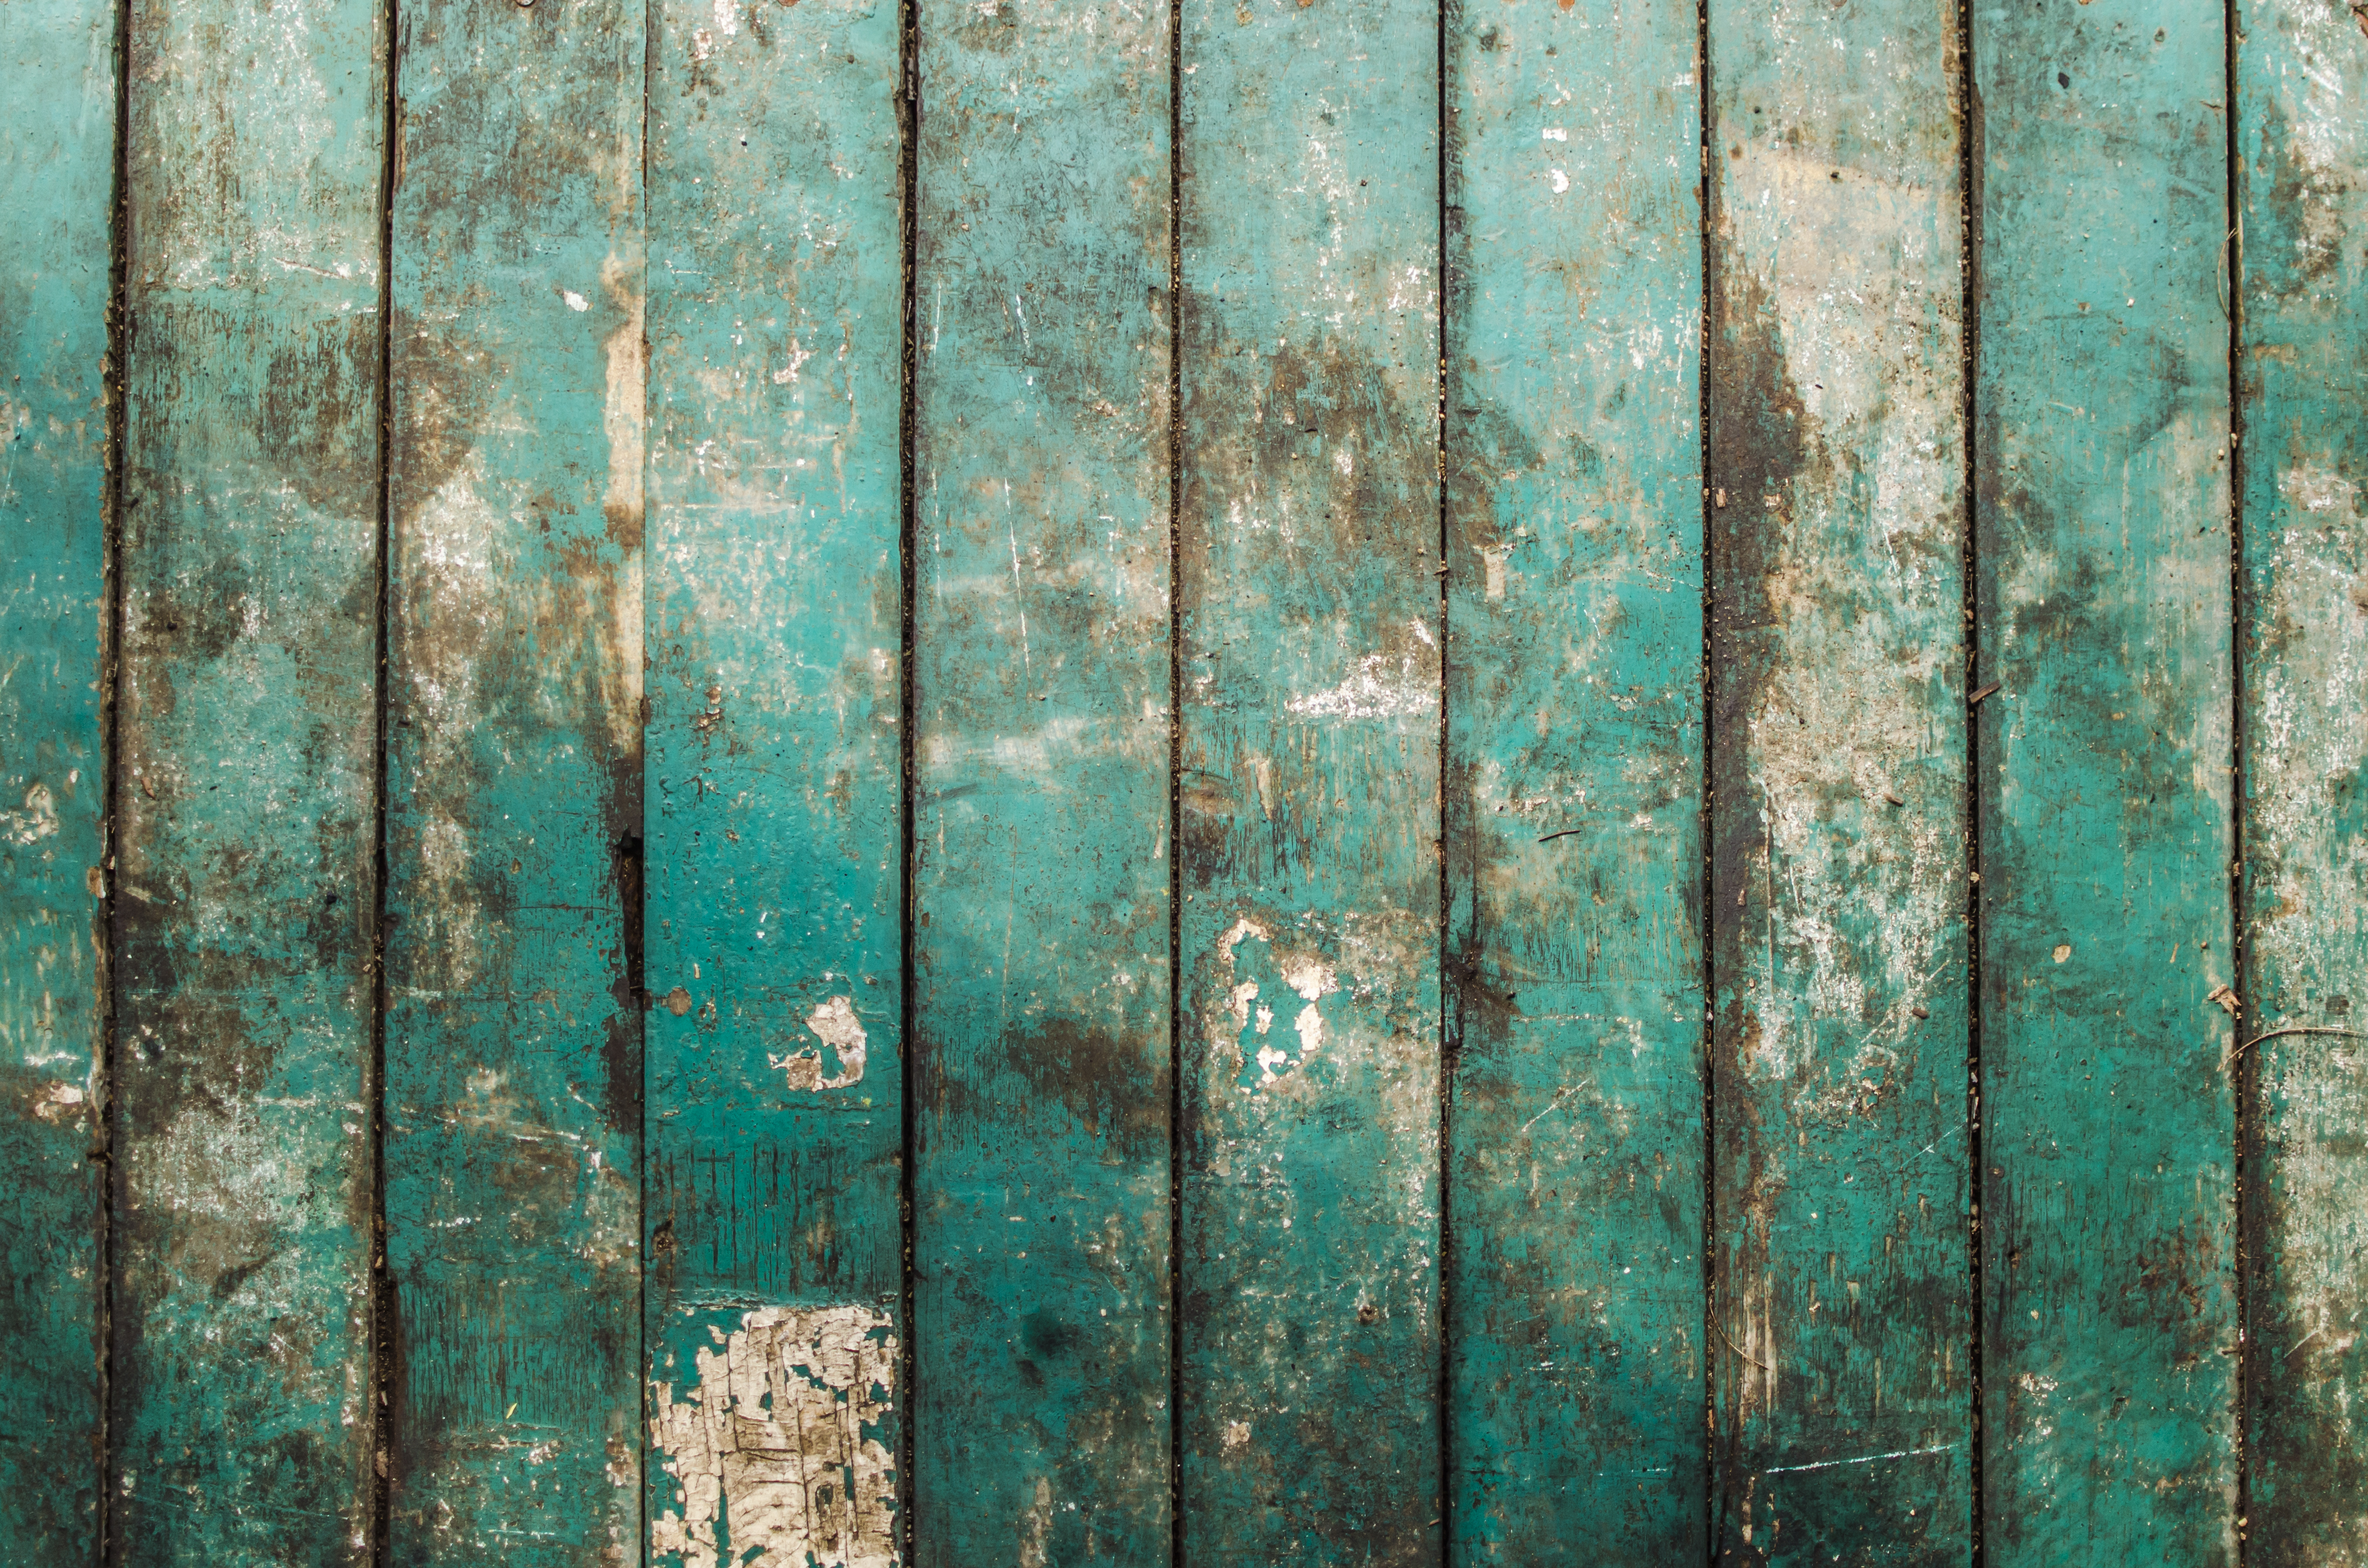
wood, plank, flooring, green, teal, aged, timber, texture, background, faded, paint, stain, old, dirty, ground, floor, turquoise, blue, aqua, pattern